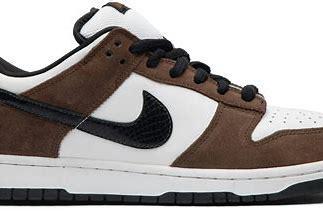
Brand: Nike
Model: SB Dunk Pro